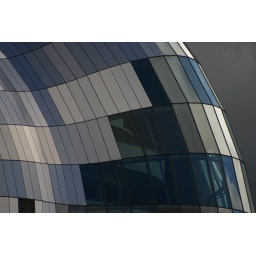
The roof of the Sage building in Gateshead, Tyne &amp;amp; Wear, UK